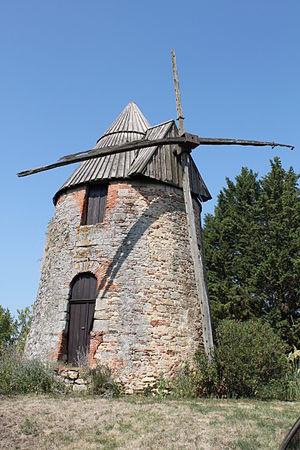
Mascarville (Haute-Garonne, France) - Moulin à vent en Carretou, Le Village (Inscrit, 1992) This building is inscrit au titre des Monuments Historiques. It is indexed in the Base Mérimée, a database of architectural heritage maintained by the French Ministry of Culture,